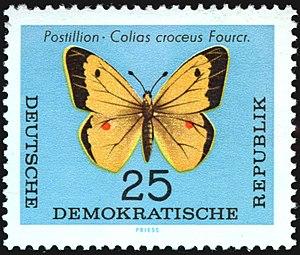
Le Souci est une espèce paléarctique de lépidoptères migrateurs de la famille des Pieridae et de la sous-famille des Coliadinae.